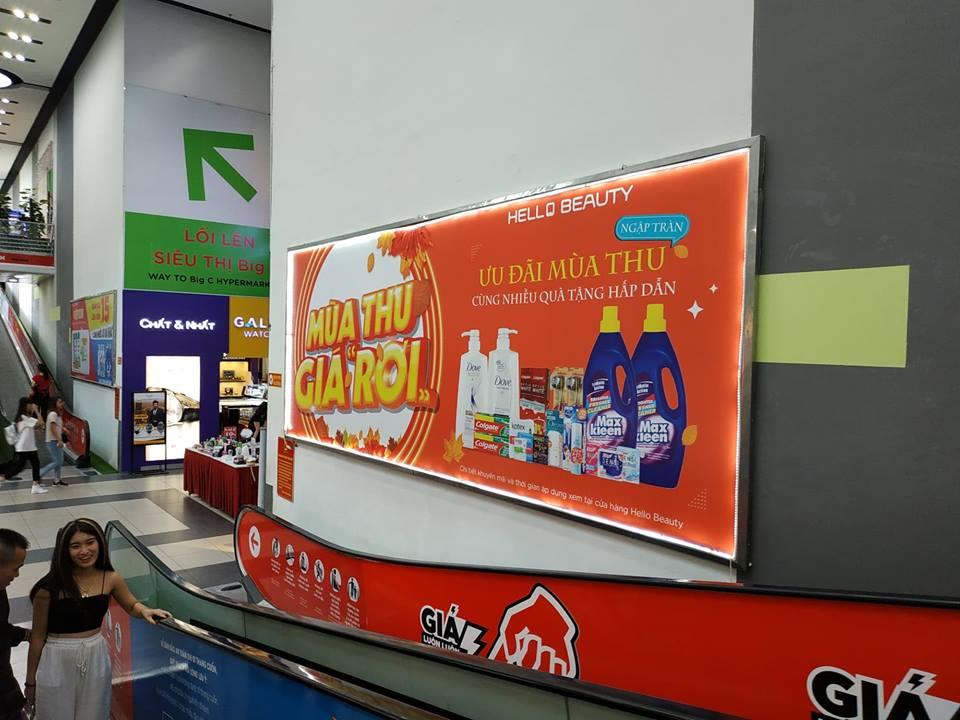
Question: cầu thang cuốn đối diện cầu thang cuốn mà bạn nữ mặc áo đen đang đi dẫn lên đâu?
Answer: dẫn lên siêu thị